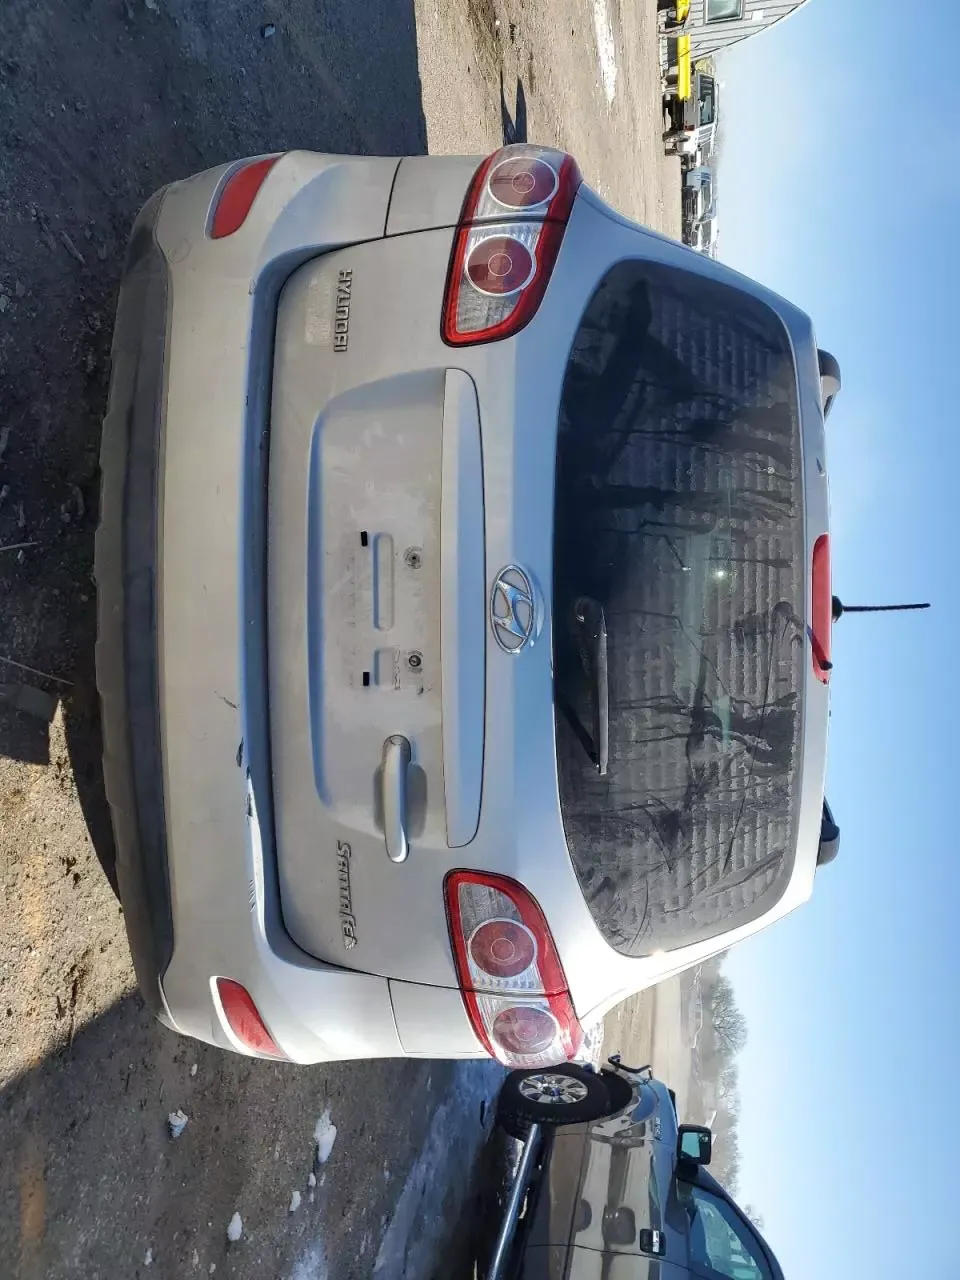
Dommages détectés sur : pare-choc arrière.
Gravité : mineur